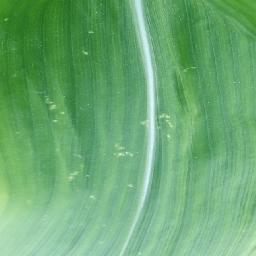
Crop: corn
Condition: (maize)_healthy